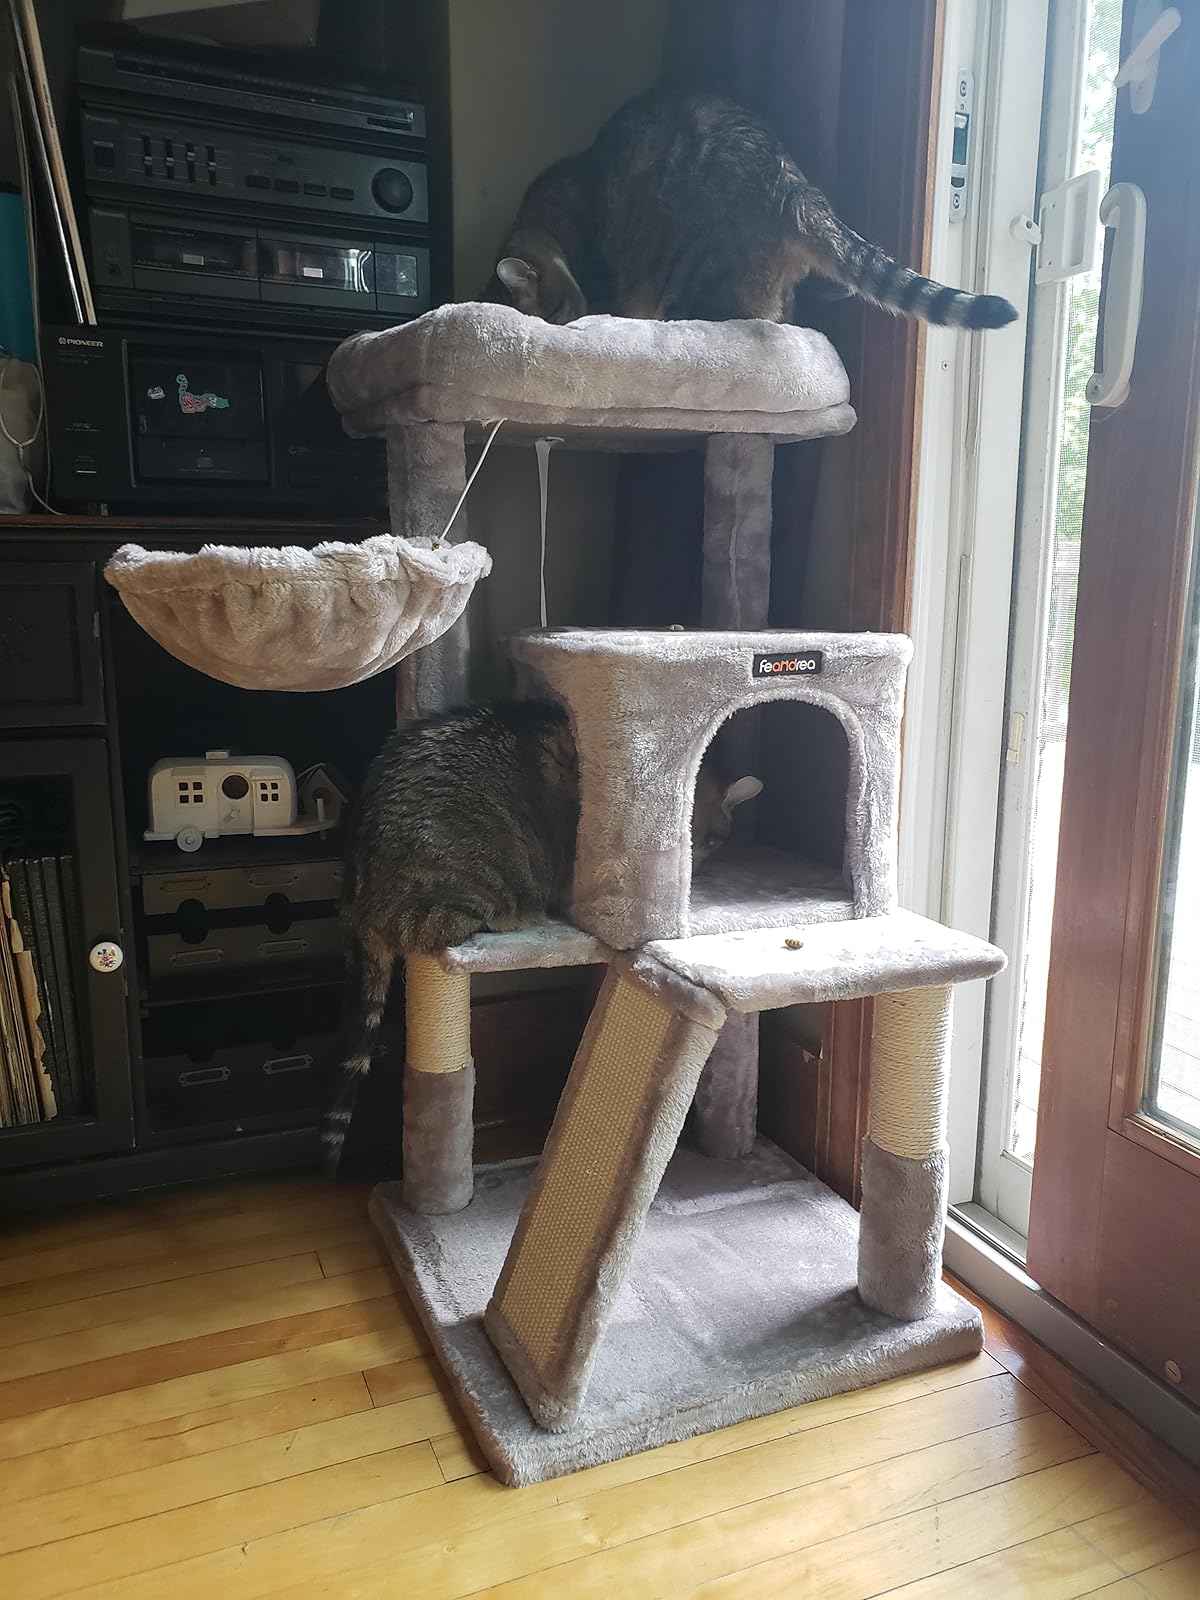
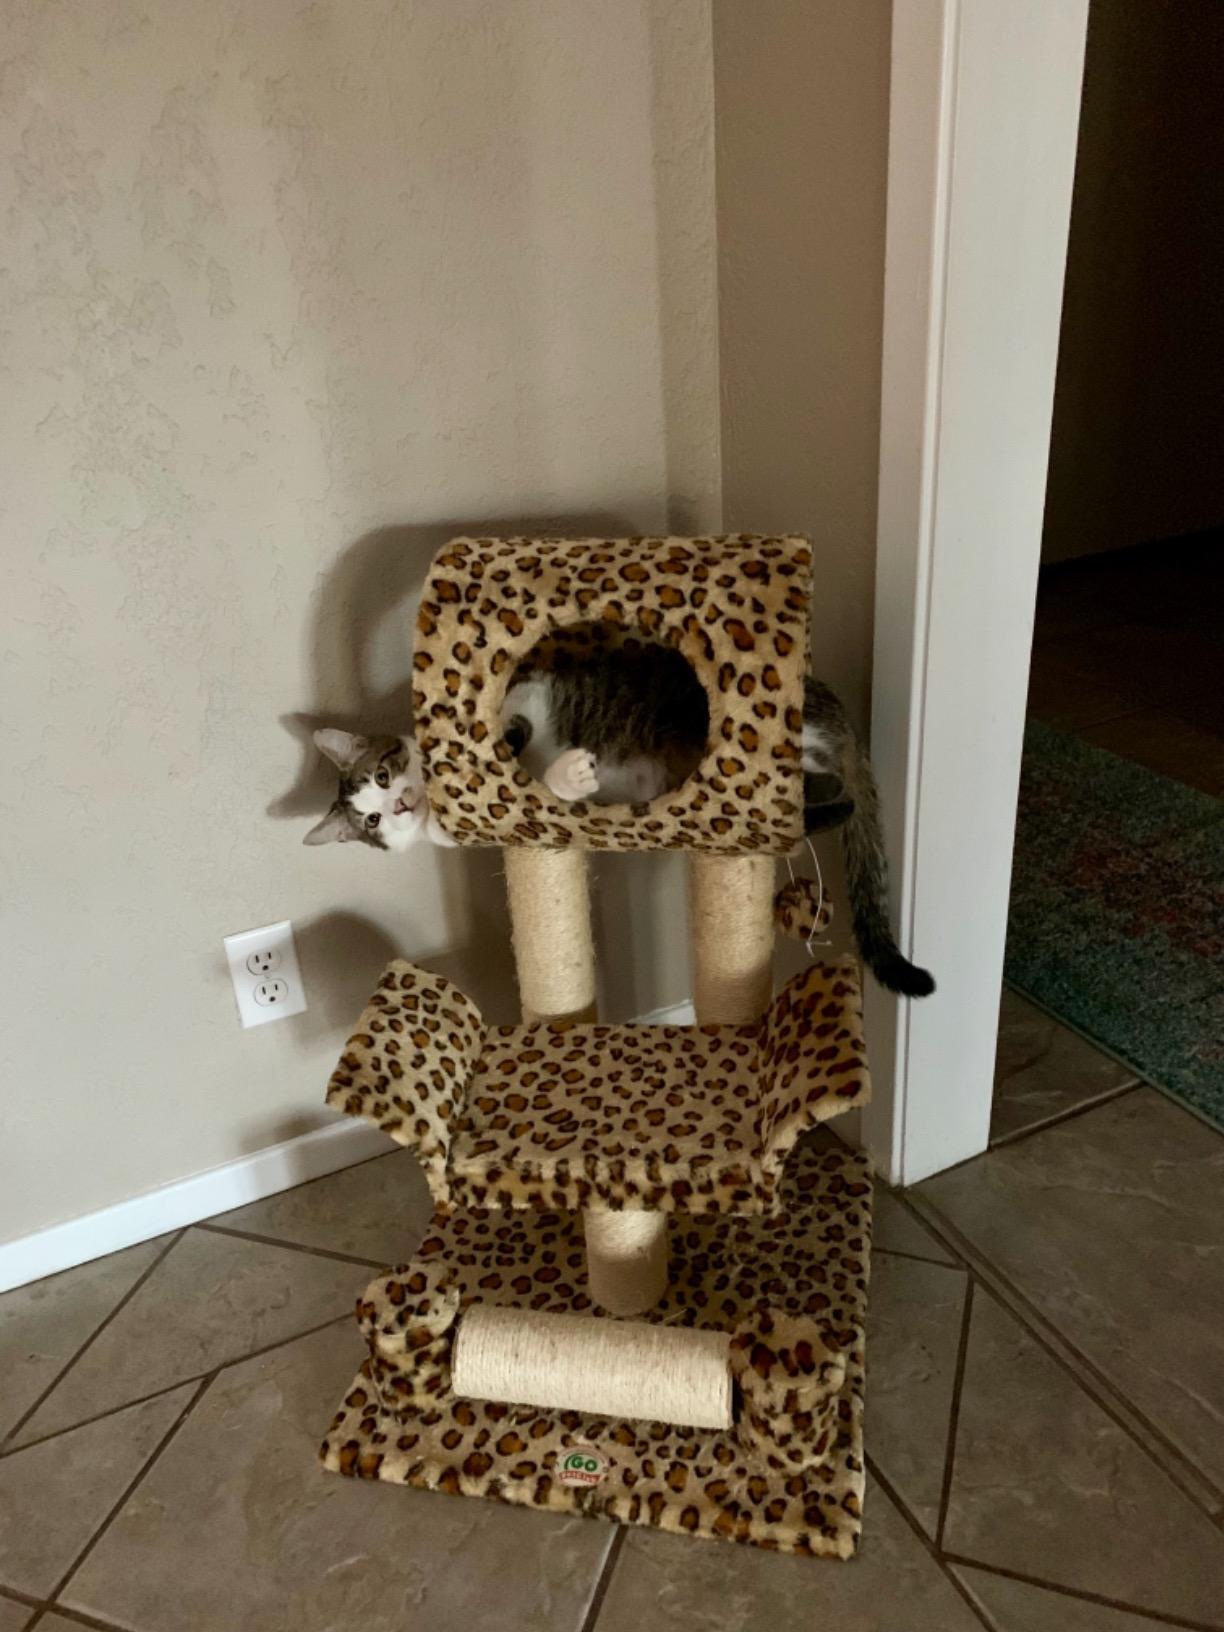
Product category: items_cat tree
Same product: no